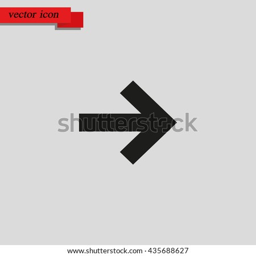
arrow points to the right icon .